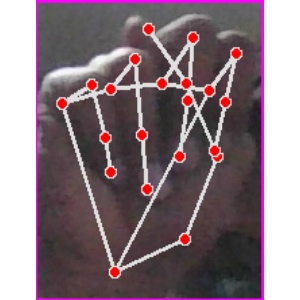
अक्षर: न